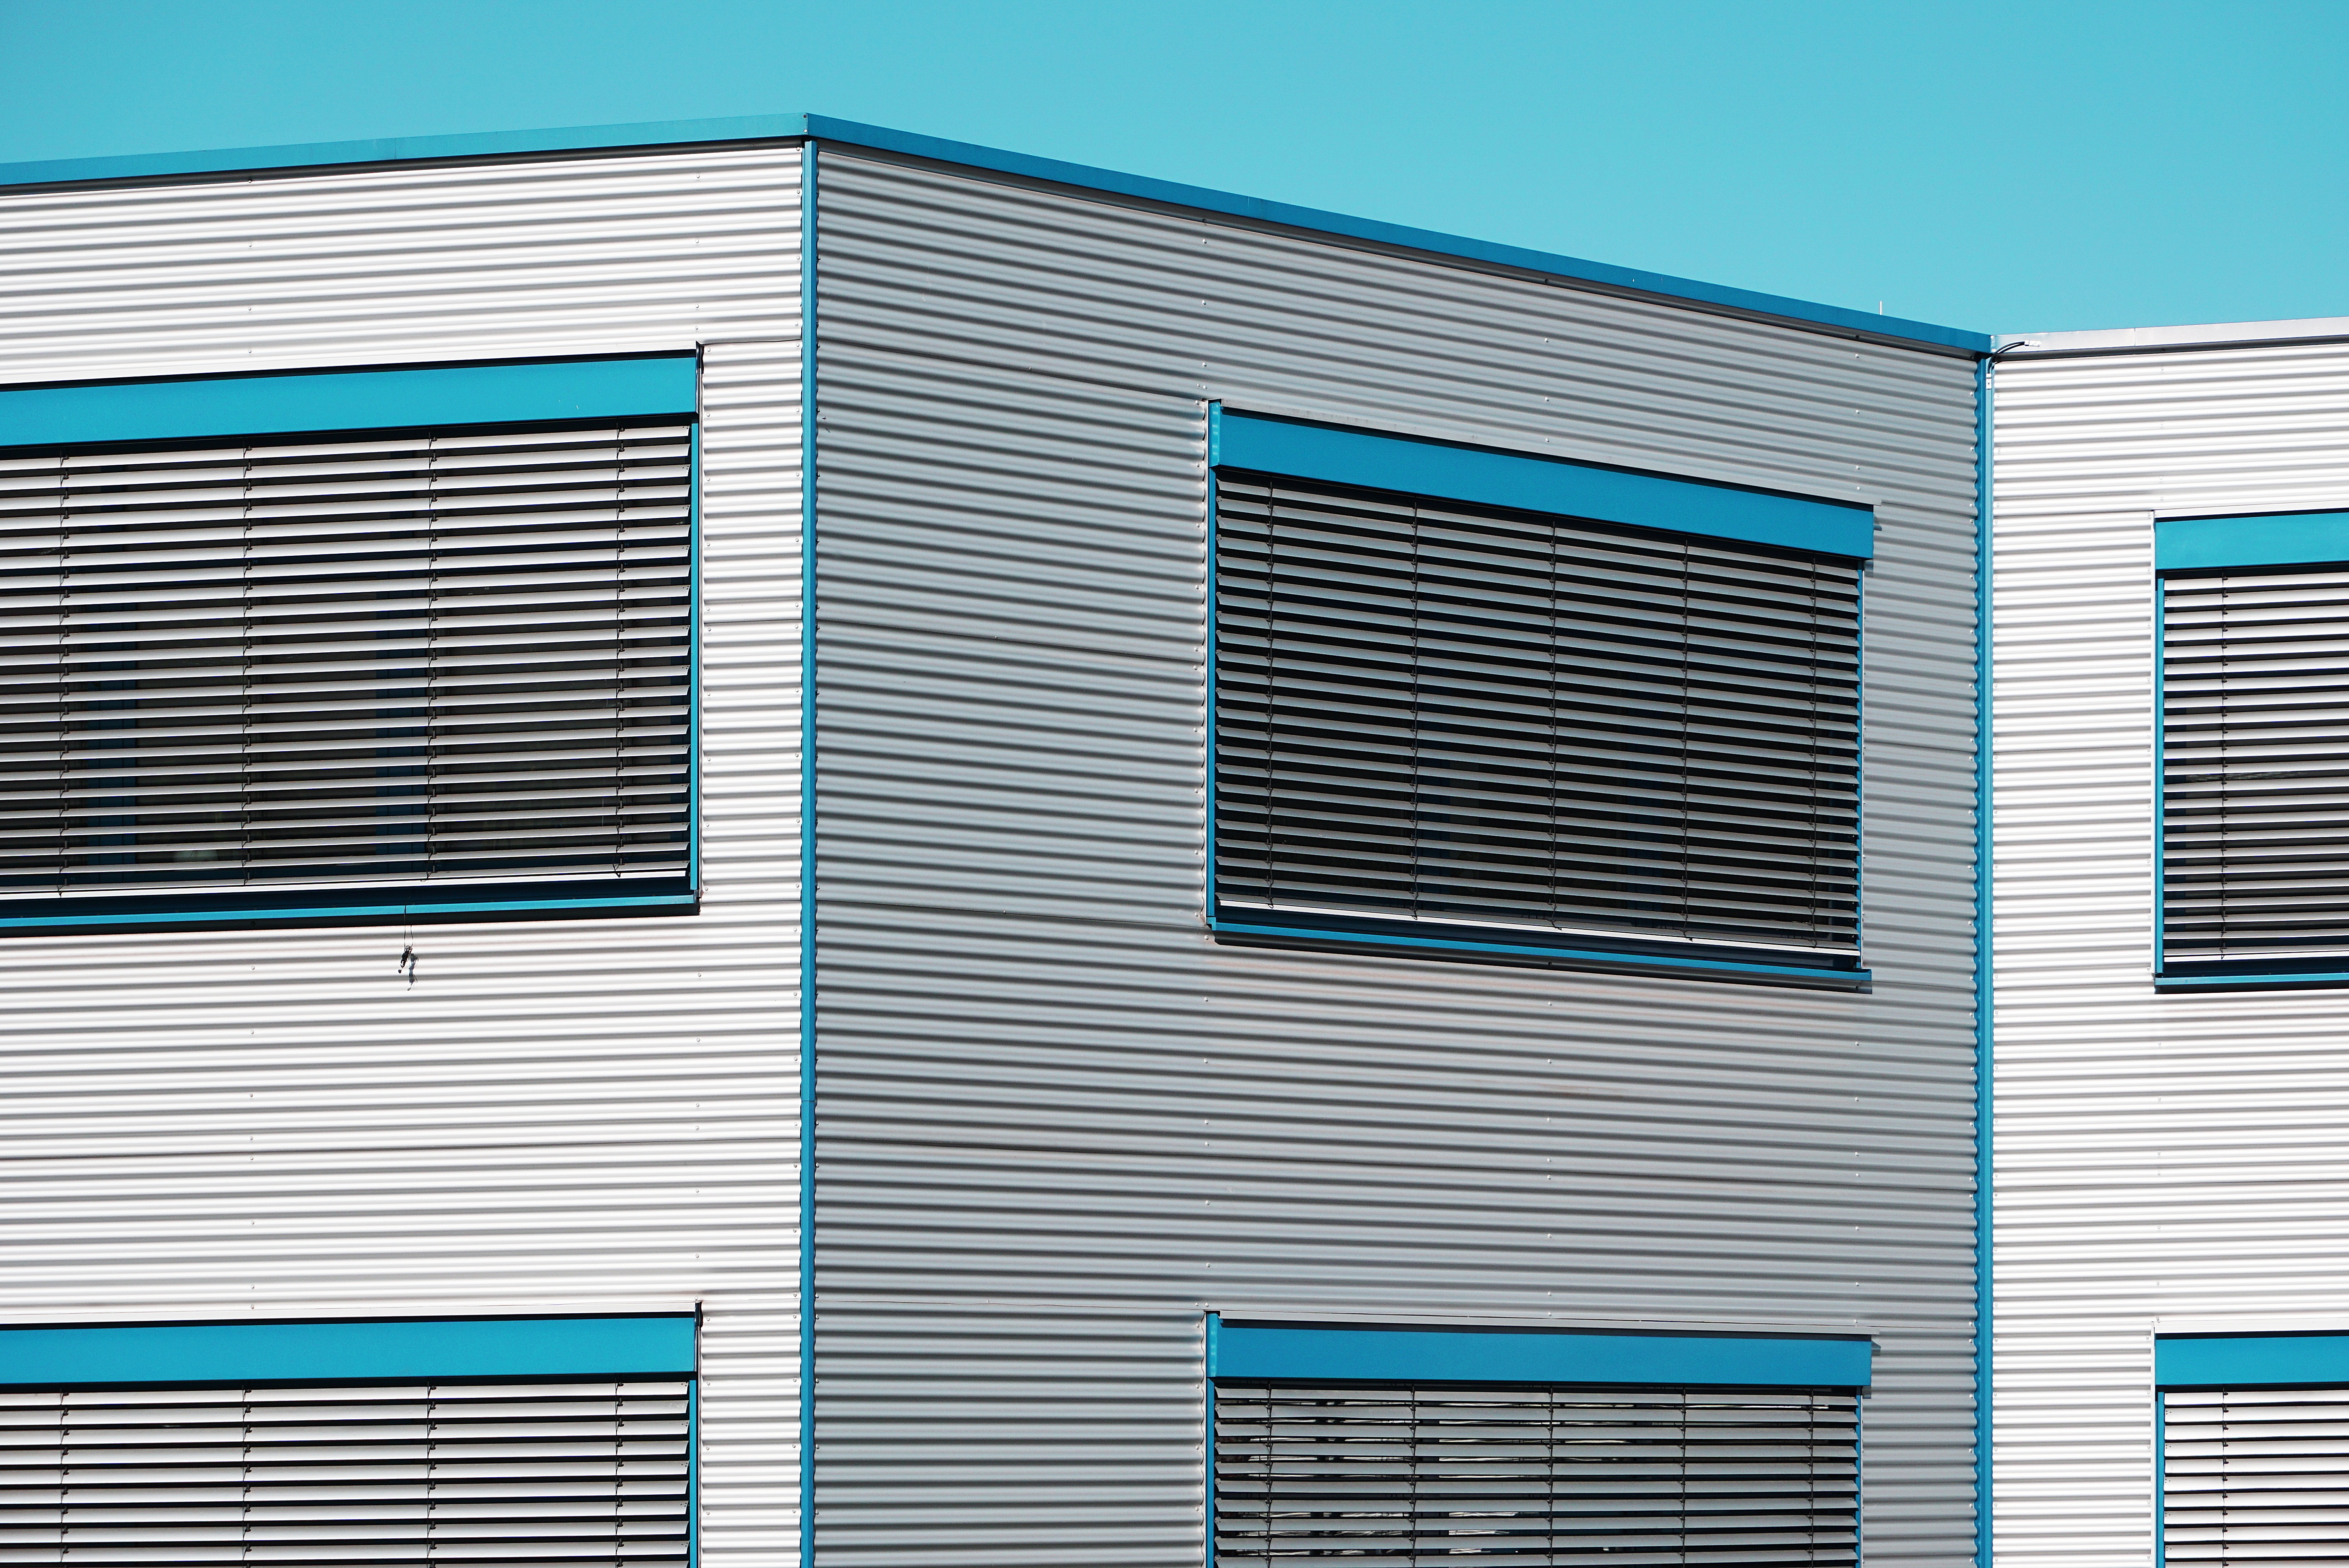
architecture, wood, building, wall, line, facade, blue, material, high rise, interior design, design, windows, siding, window covering, outdoor structure